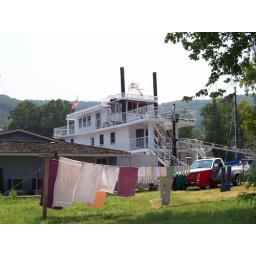
This boat was once sunk along the Mississippi river bank near Memphis TN.